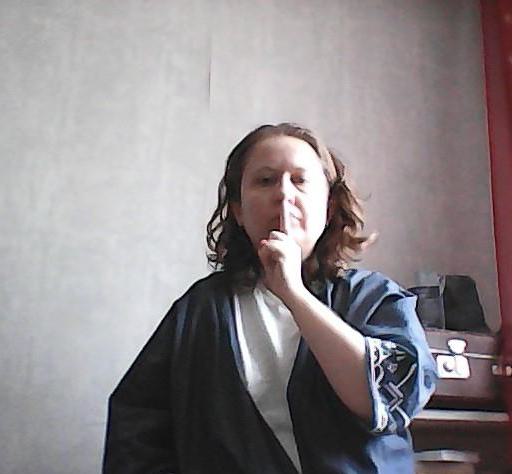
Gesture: mute